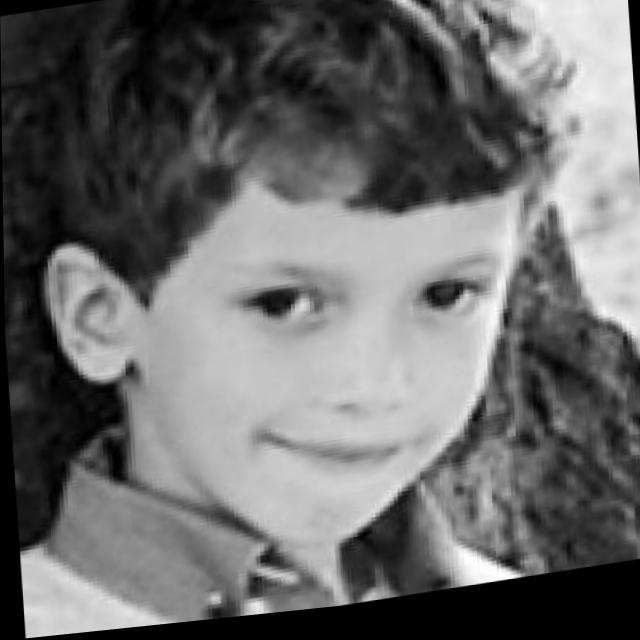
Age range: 0-12